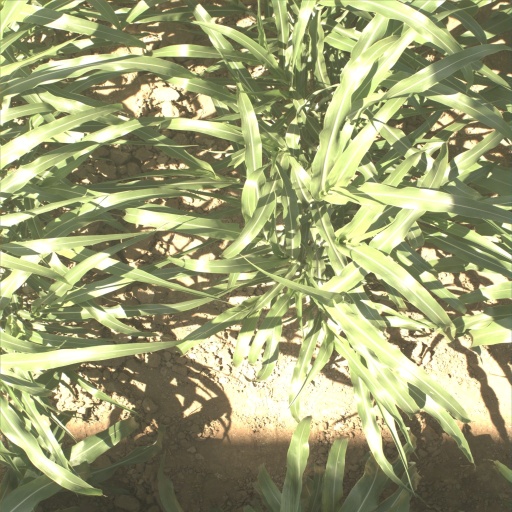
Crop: sorghum